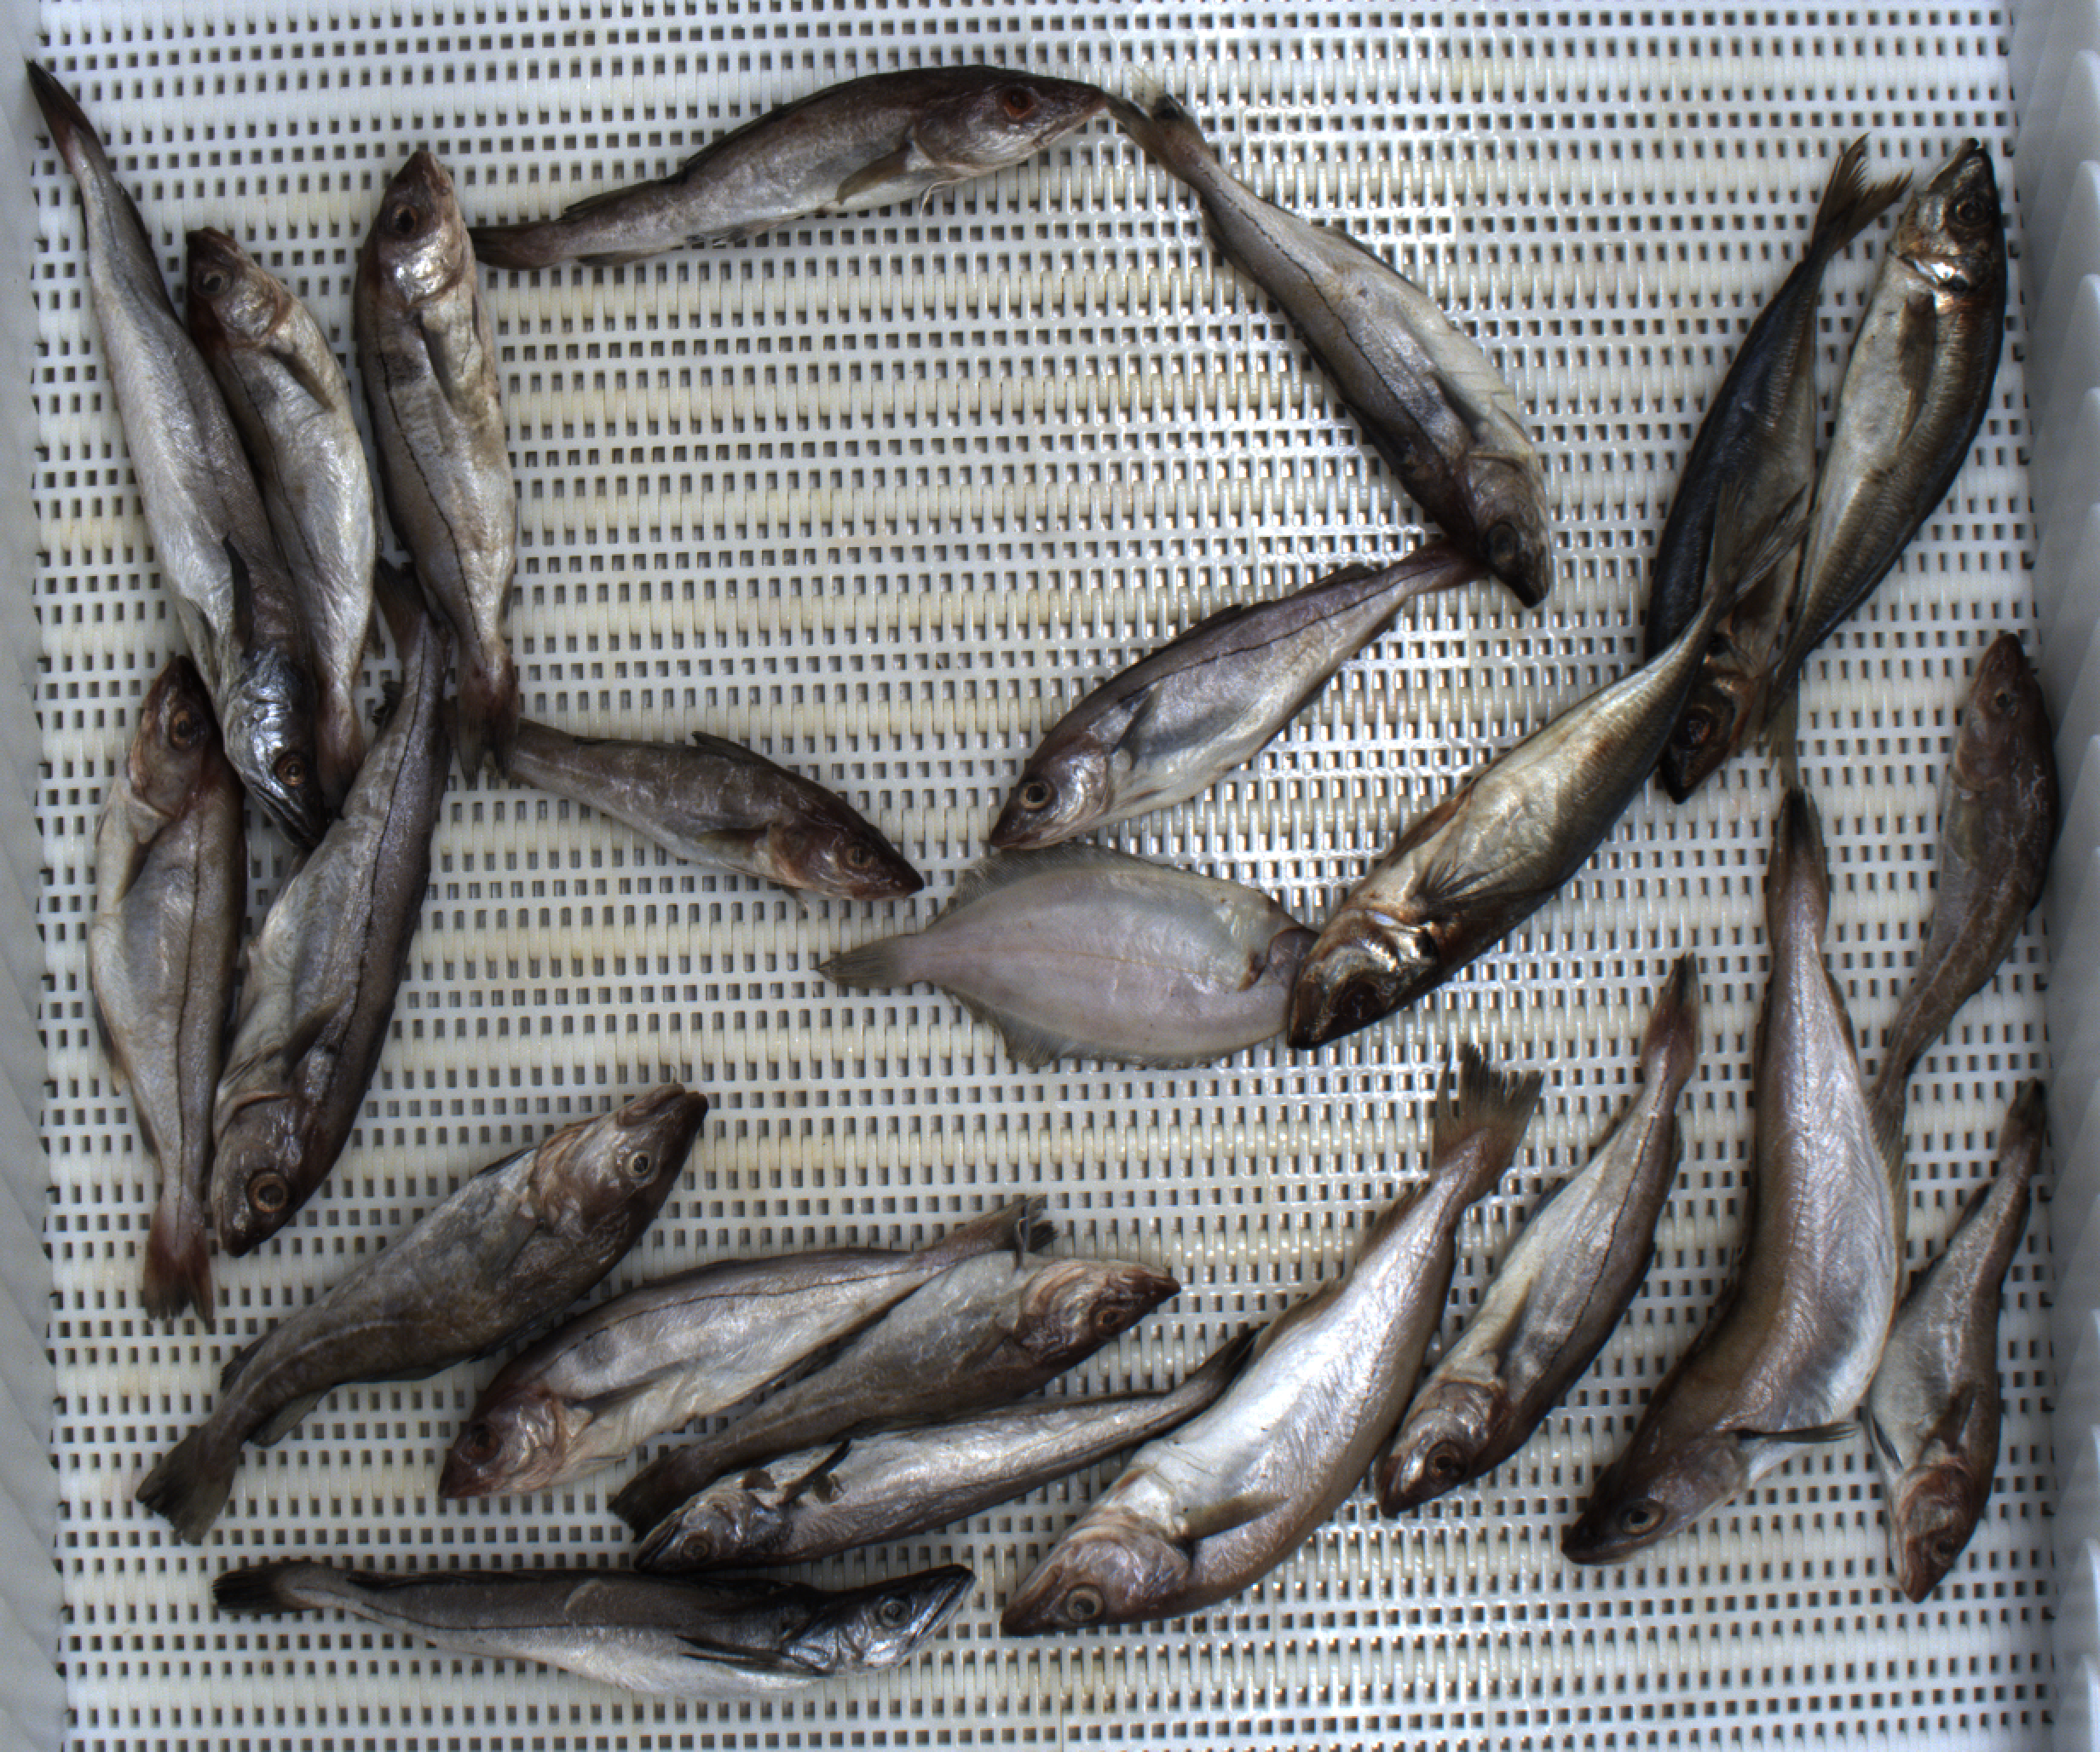
Total fish: 23
Cod: 6
Haddock: 8
Whiting: 2
Hake: 3
Horse mackerel: 3
Saithe: 0
Other: 1